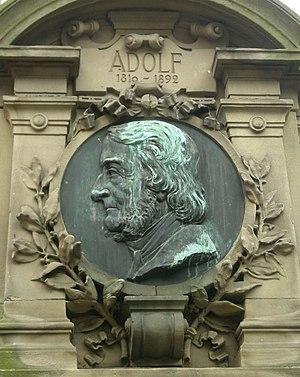
Le pasteur et poète alsacien Adolf Stoeber (1810-1892), fils de Daniel Ehrenfried Stoeber. Monument sur la Place du Vieux-Marché-aux-Vins à Strasbourg
Adolphe Stoeber – ou Adolf Stöber – est un pasteur et poète alsacien écrivant de préférence en allemand ou en alsacien.